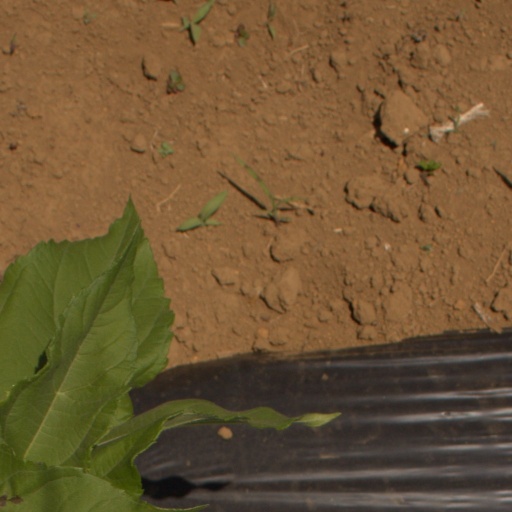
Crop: Jerusalem artichoke